George Byron Gordon

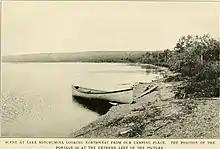
Scene at Lake Minchumina ("In the Alaskan Wilderness")

In 1903, Gordon was named Assistant Curator of the Section of General Ethnology at the Free Museum of Science and Art at the University of Pennsylvania. By 1904 he was named General Curator of American Archaeology of the University of Pennsylvania Museum.